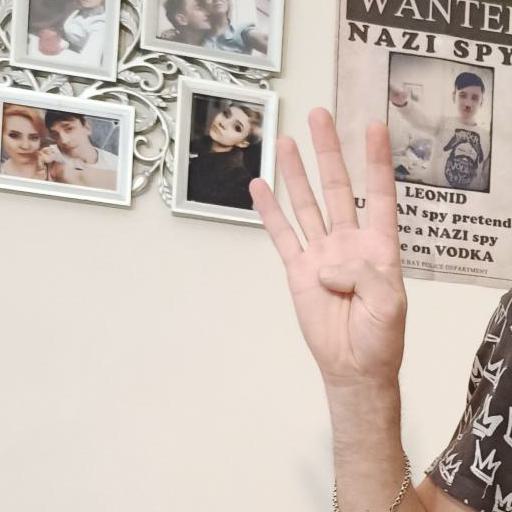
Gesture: four